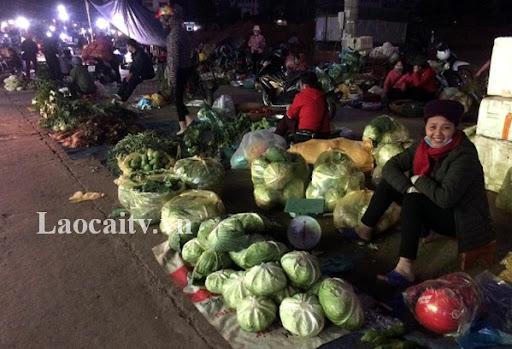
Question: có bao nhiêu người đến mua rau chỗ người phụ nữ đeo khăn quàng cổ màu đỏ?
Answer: không có ai đến mua